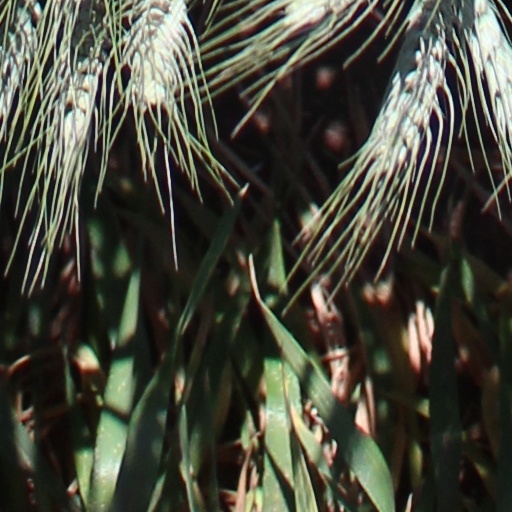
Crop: wheat